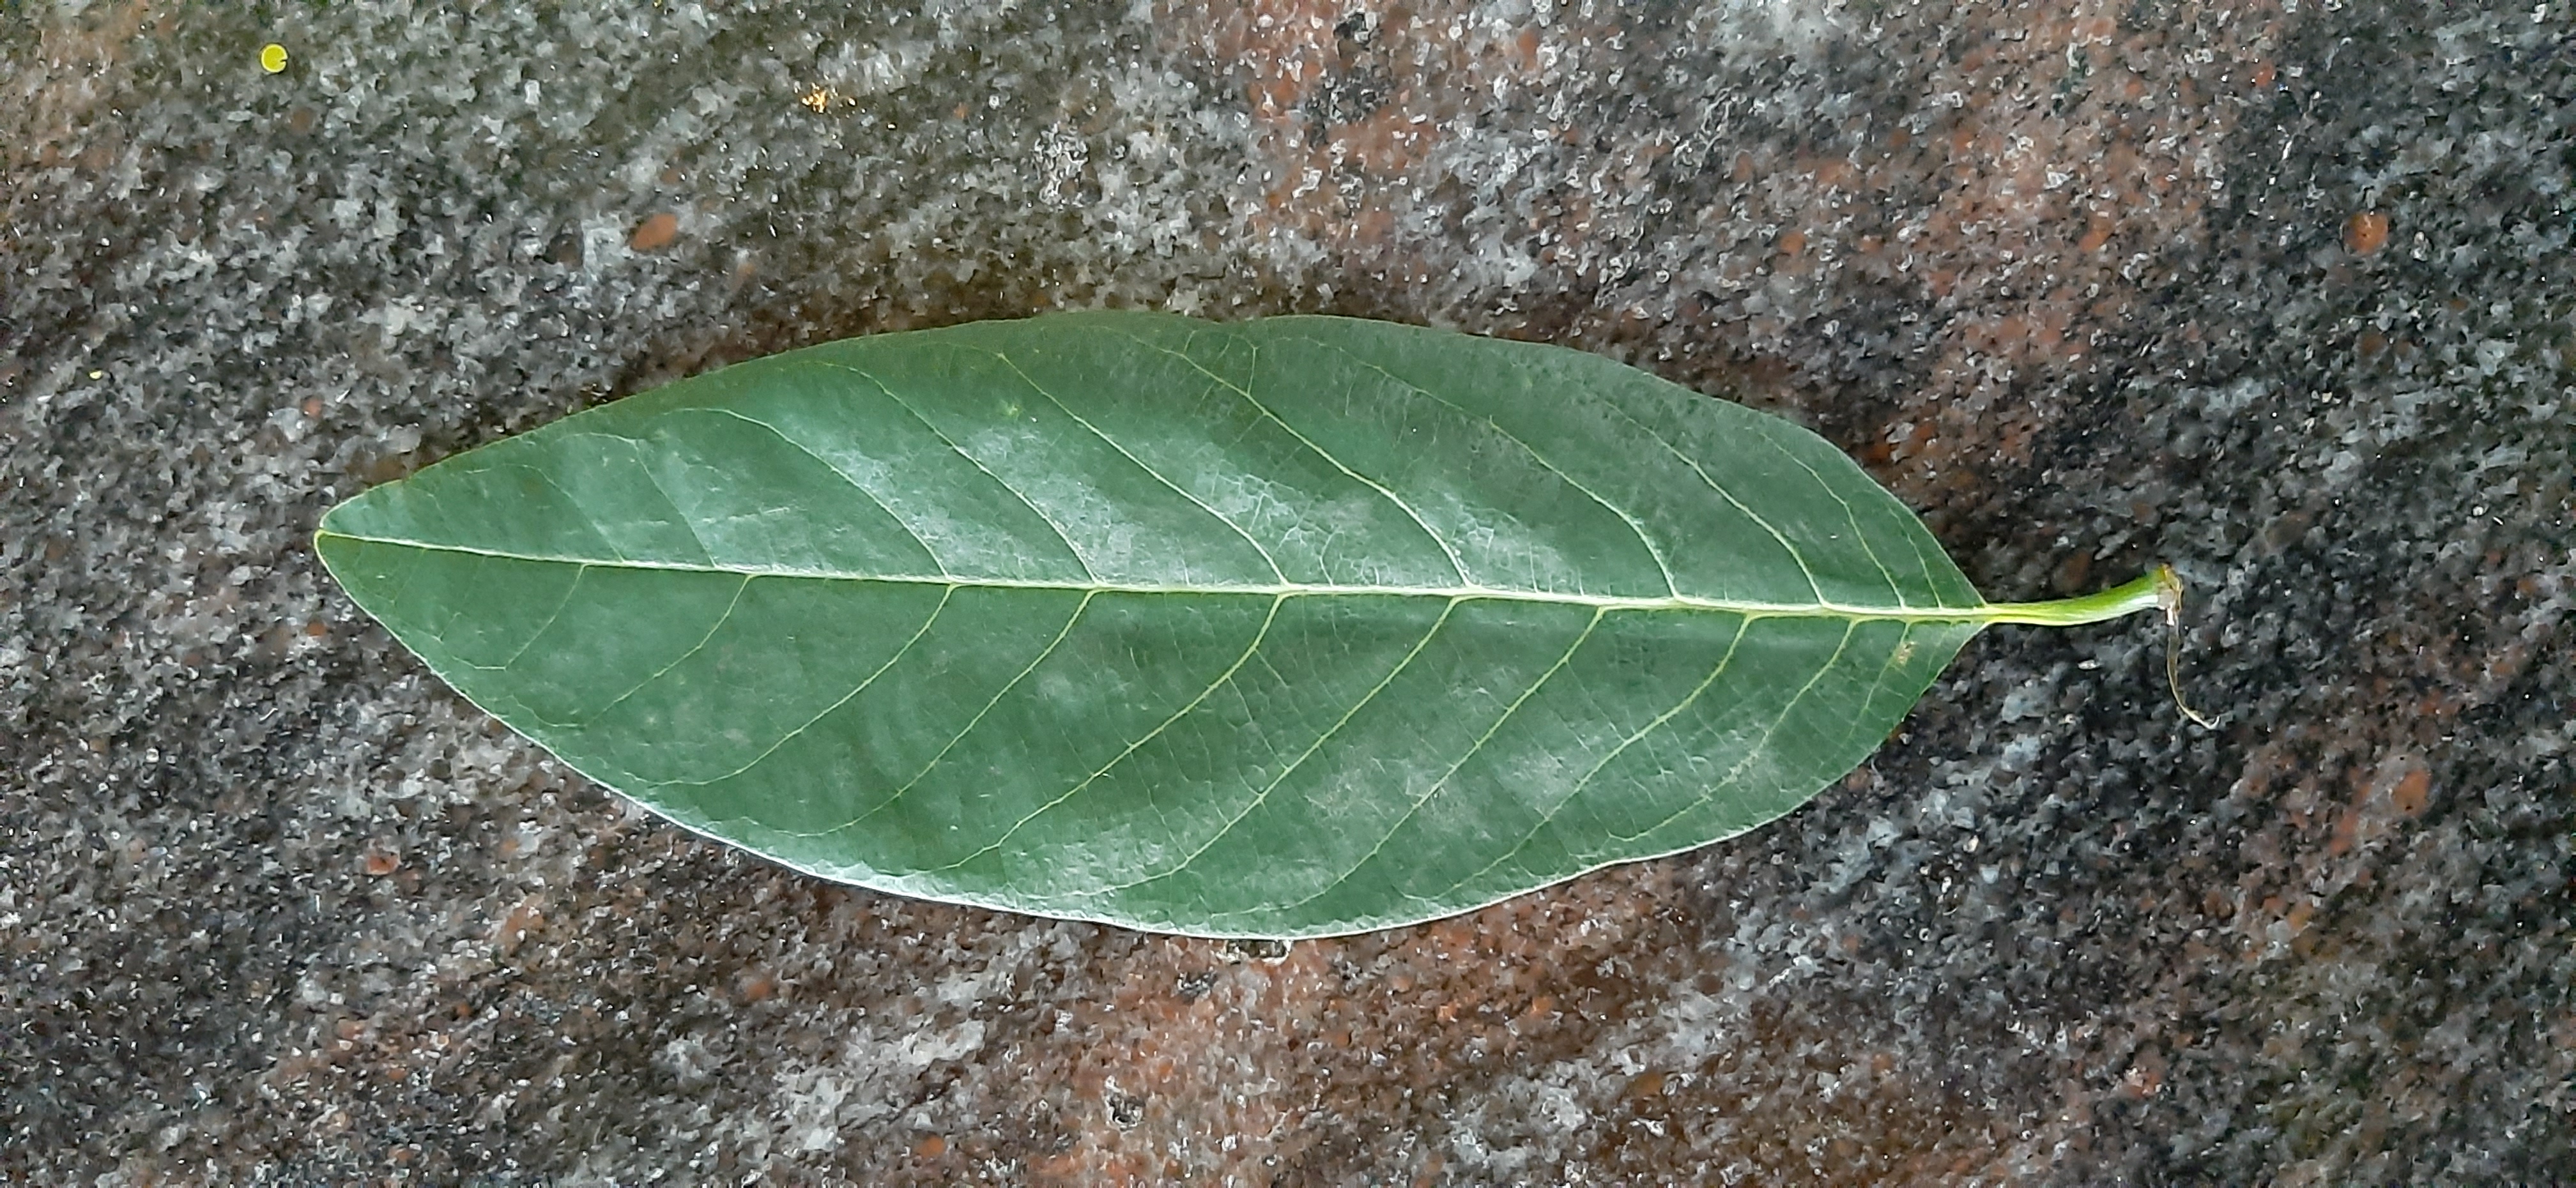
Plant: Seethapala